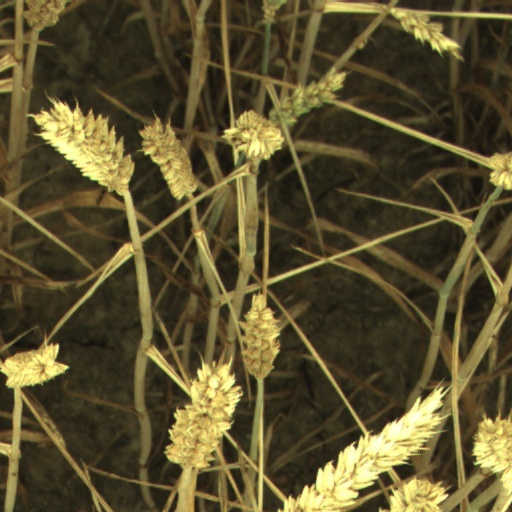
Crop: wheat